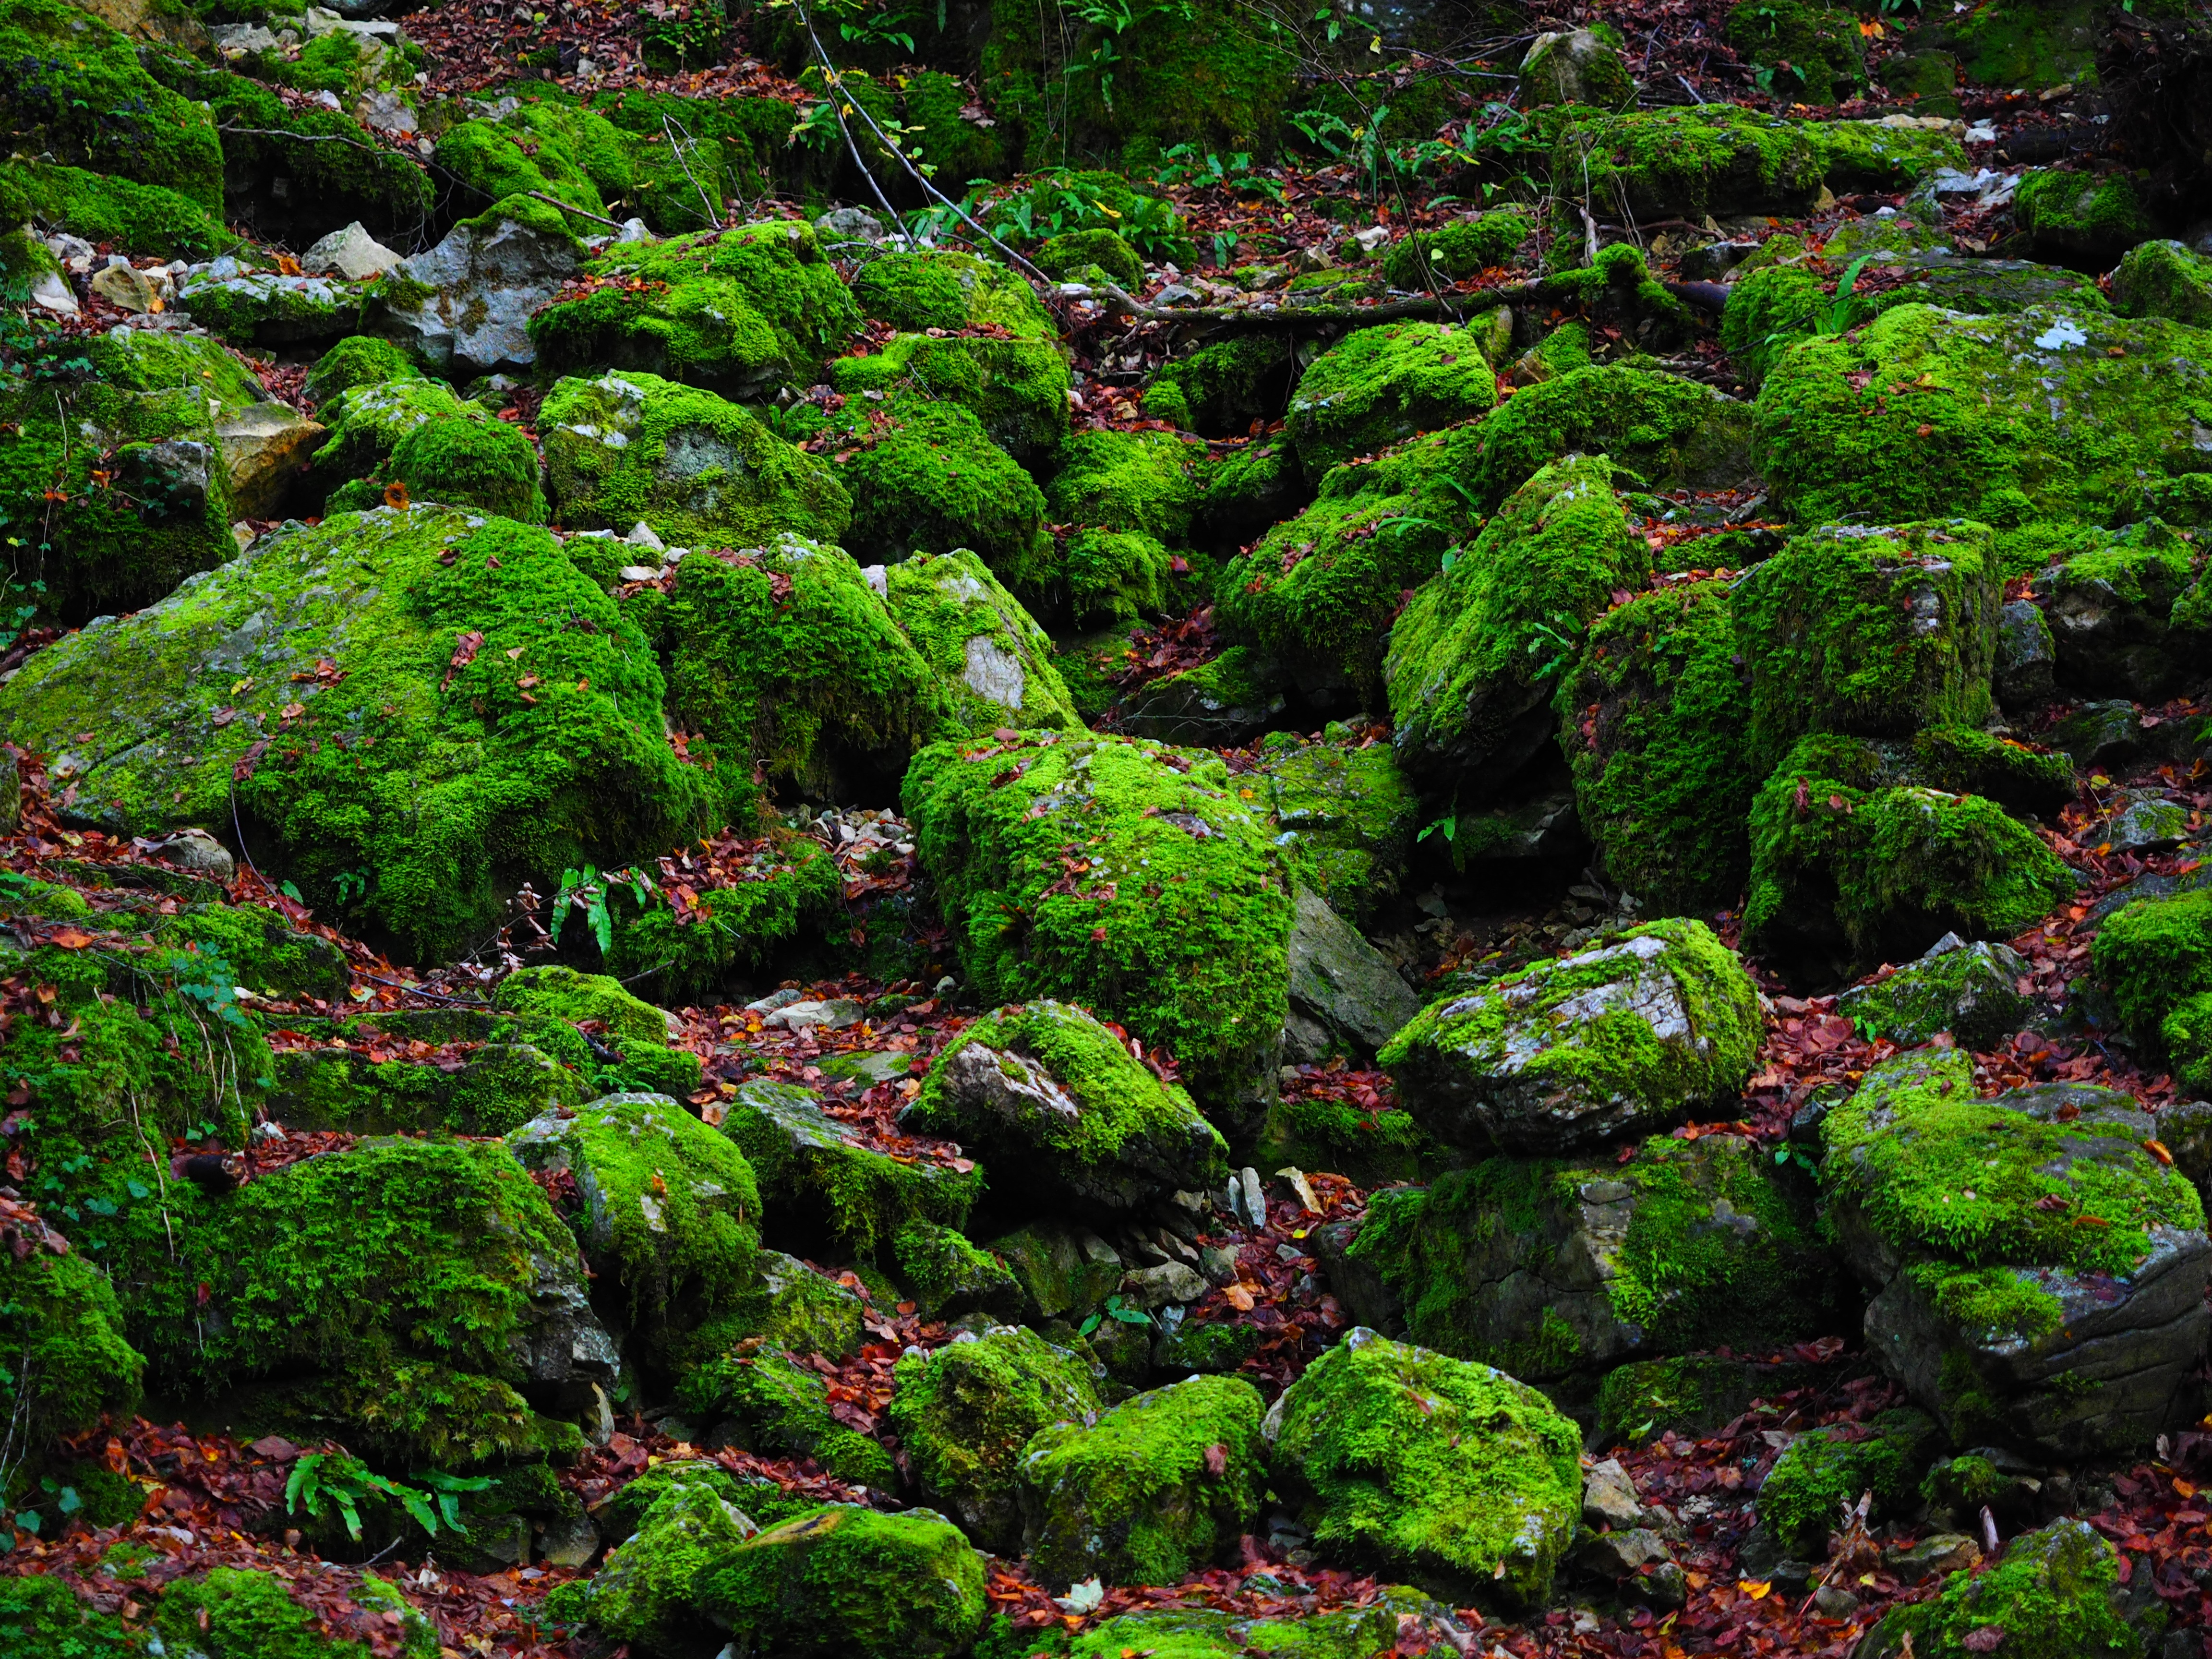
tree, nature, forest, rock, plant, leaf, flower, moss, stream, green, jungle, botany, garden, flora, stones, vegetation, rainforest, deciduous, woodland, habitat, ecosystem, bemoost, biome, old growth forest, natural environment, woody plant, temperate coniferous forest, land plant, non vascular land plant